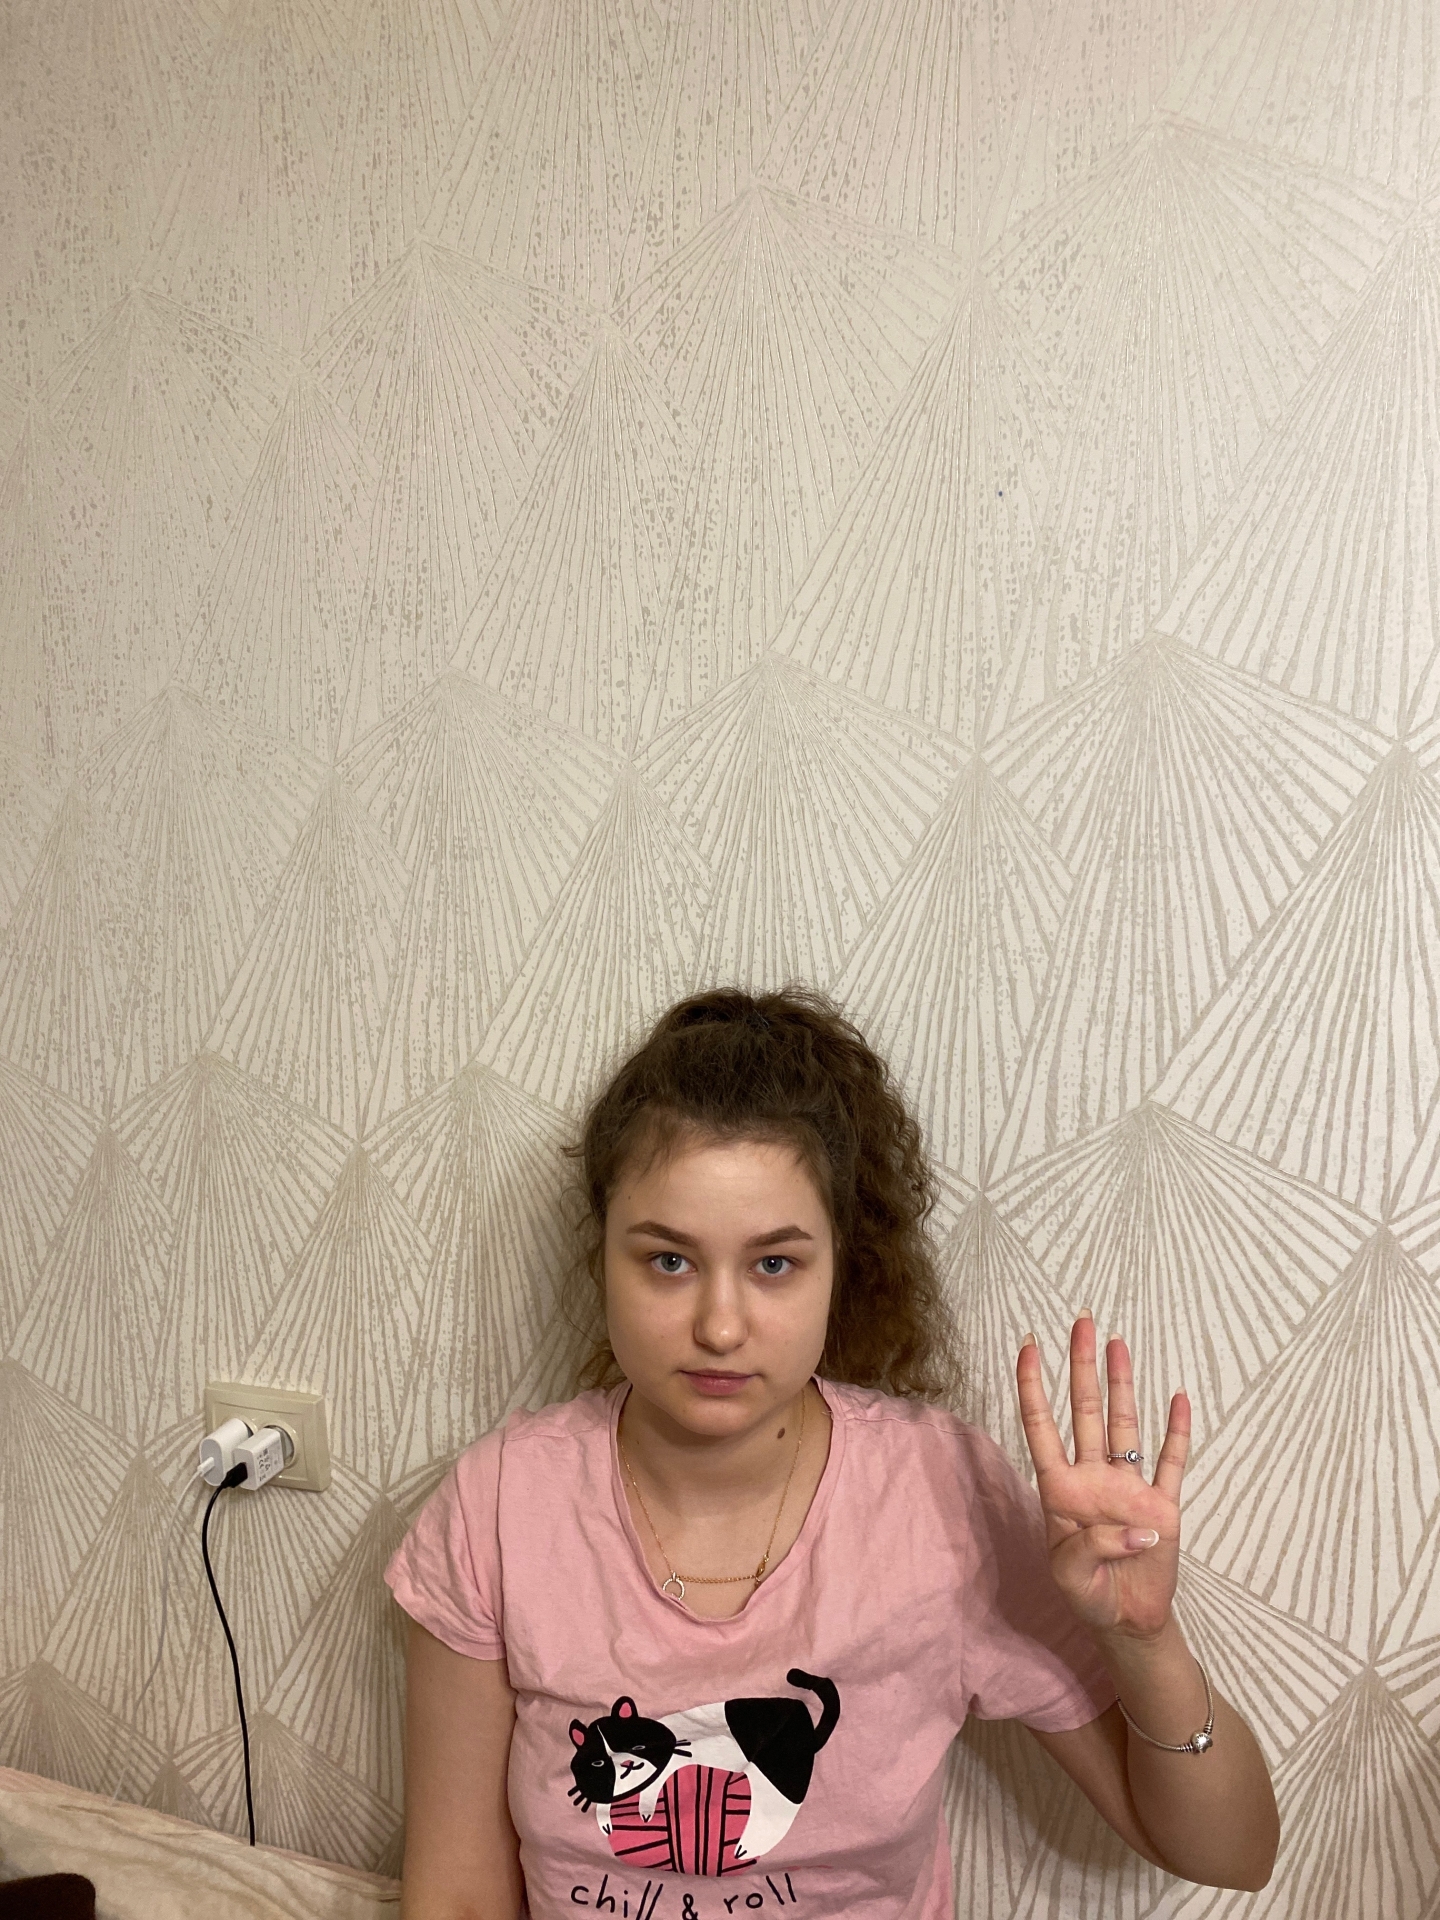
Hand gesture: four